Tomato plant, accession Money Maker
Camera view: tilt-top (135 deg); turntable rotation: 150 degrees
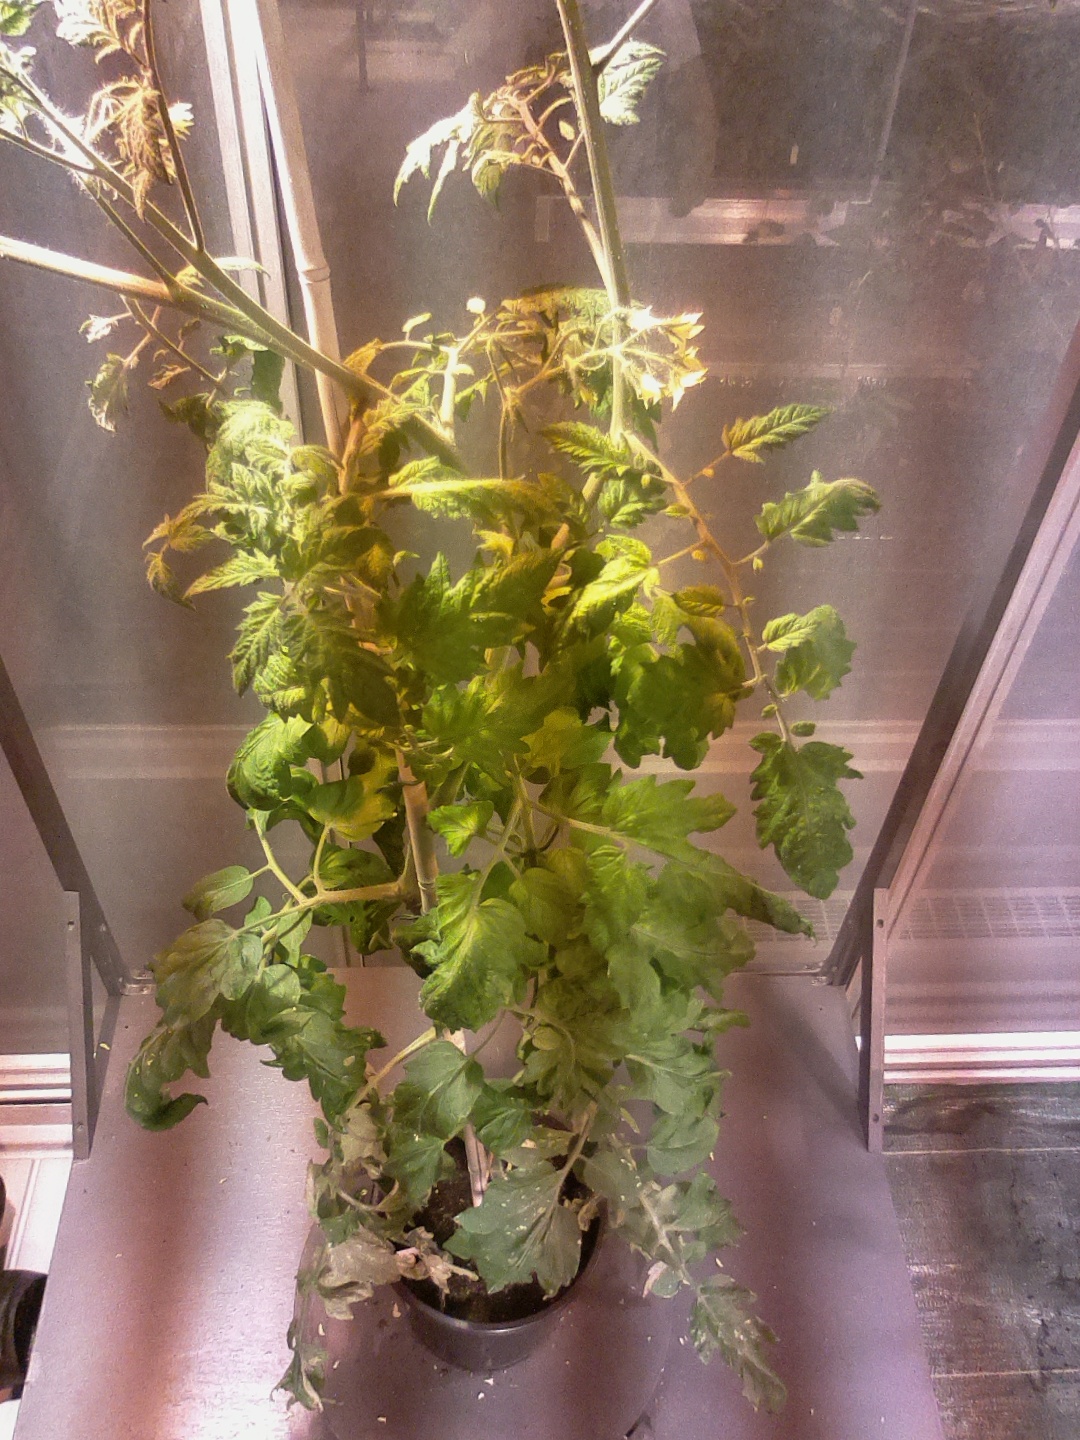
BBCH growth stage 71: 10%-20% of final fruit size